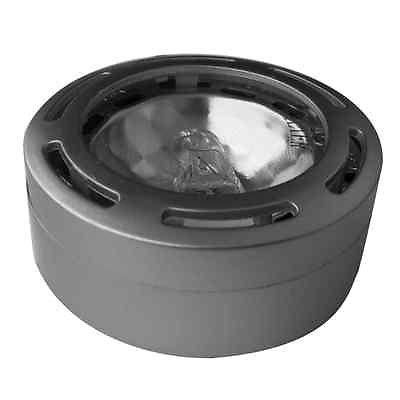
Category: lamp